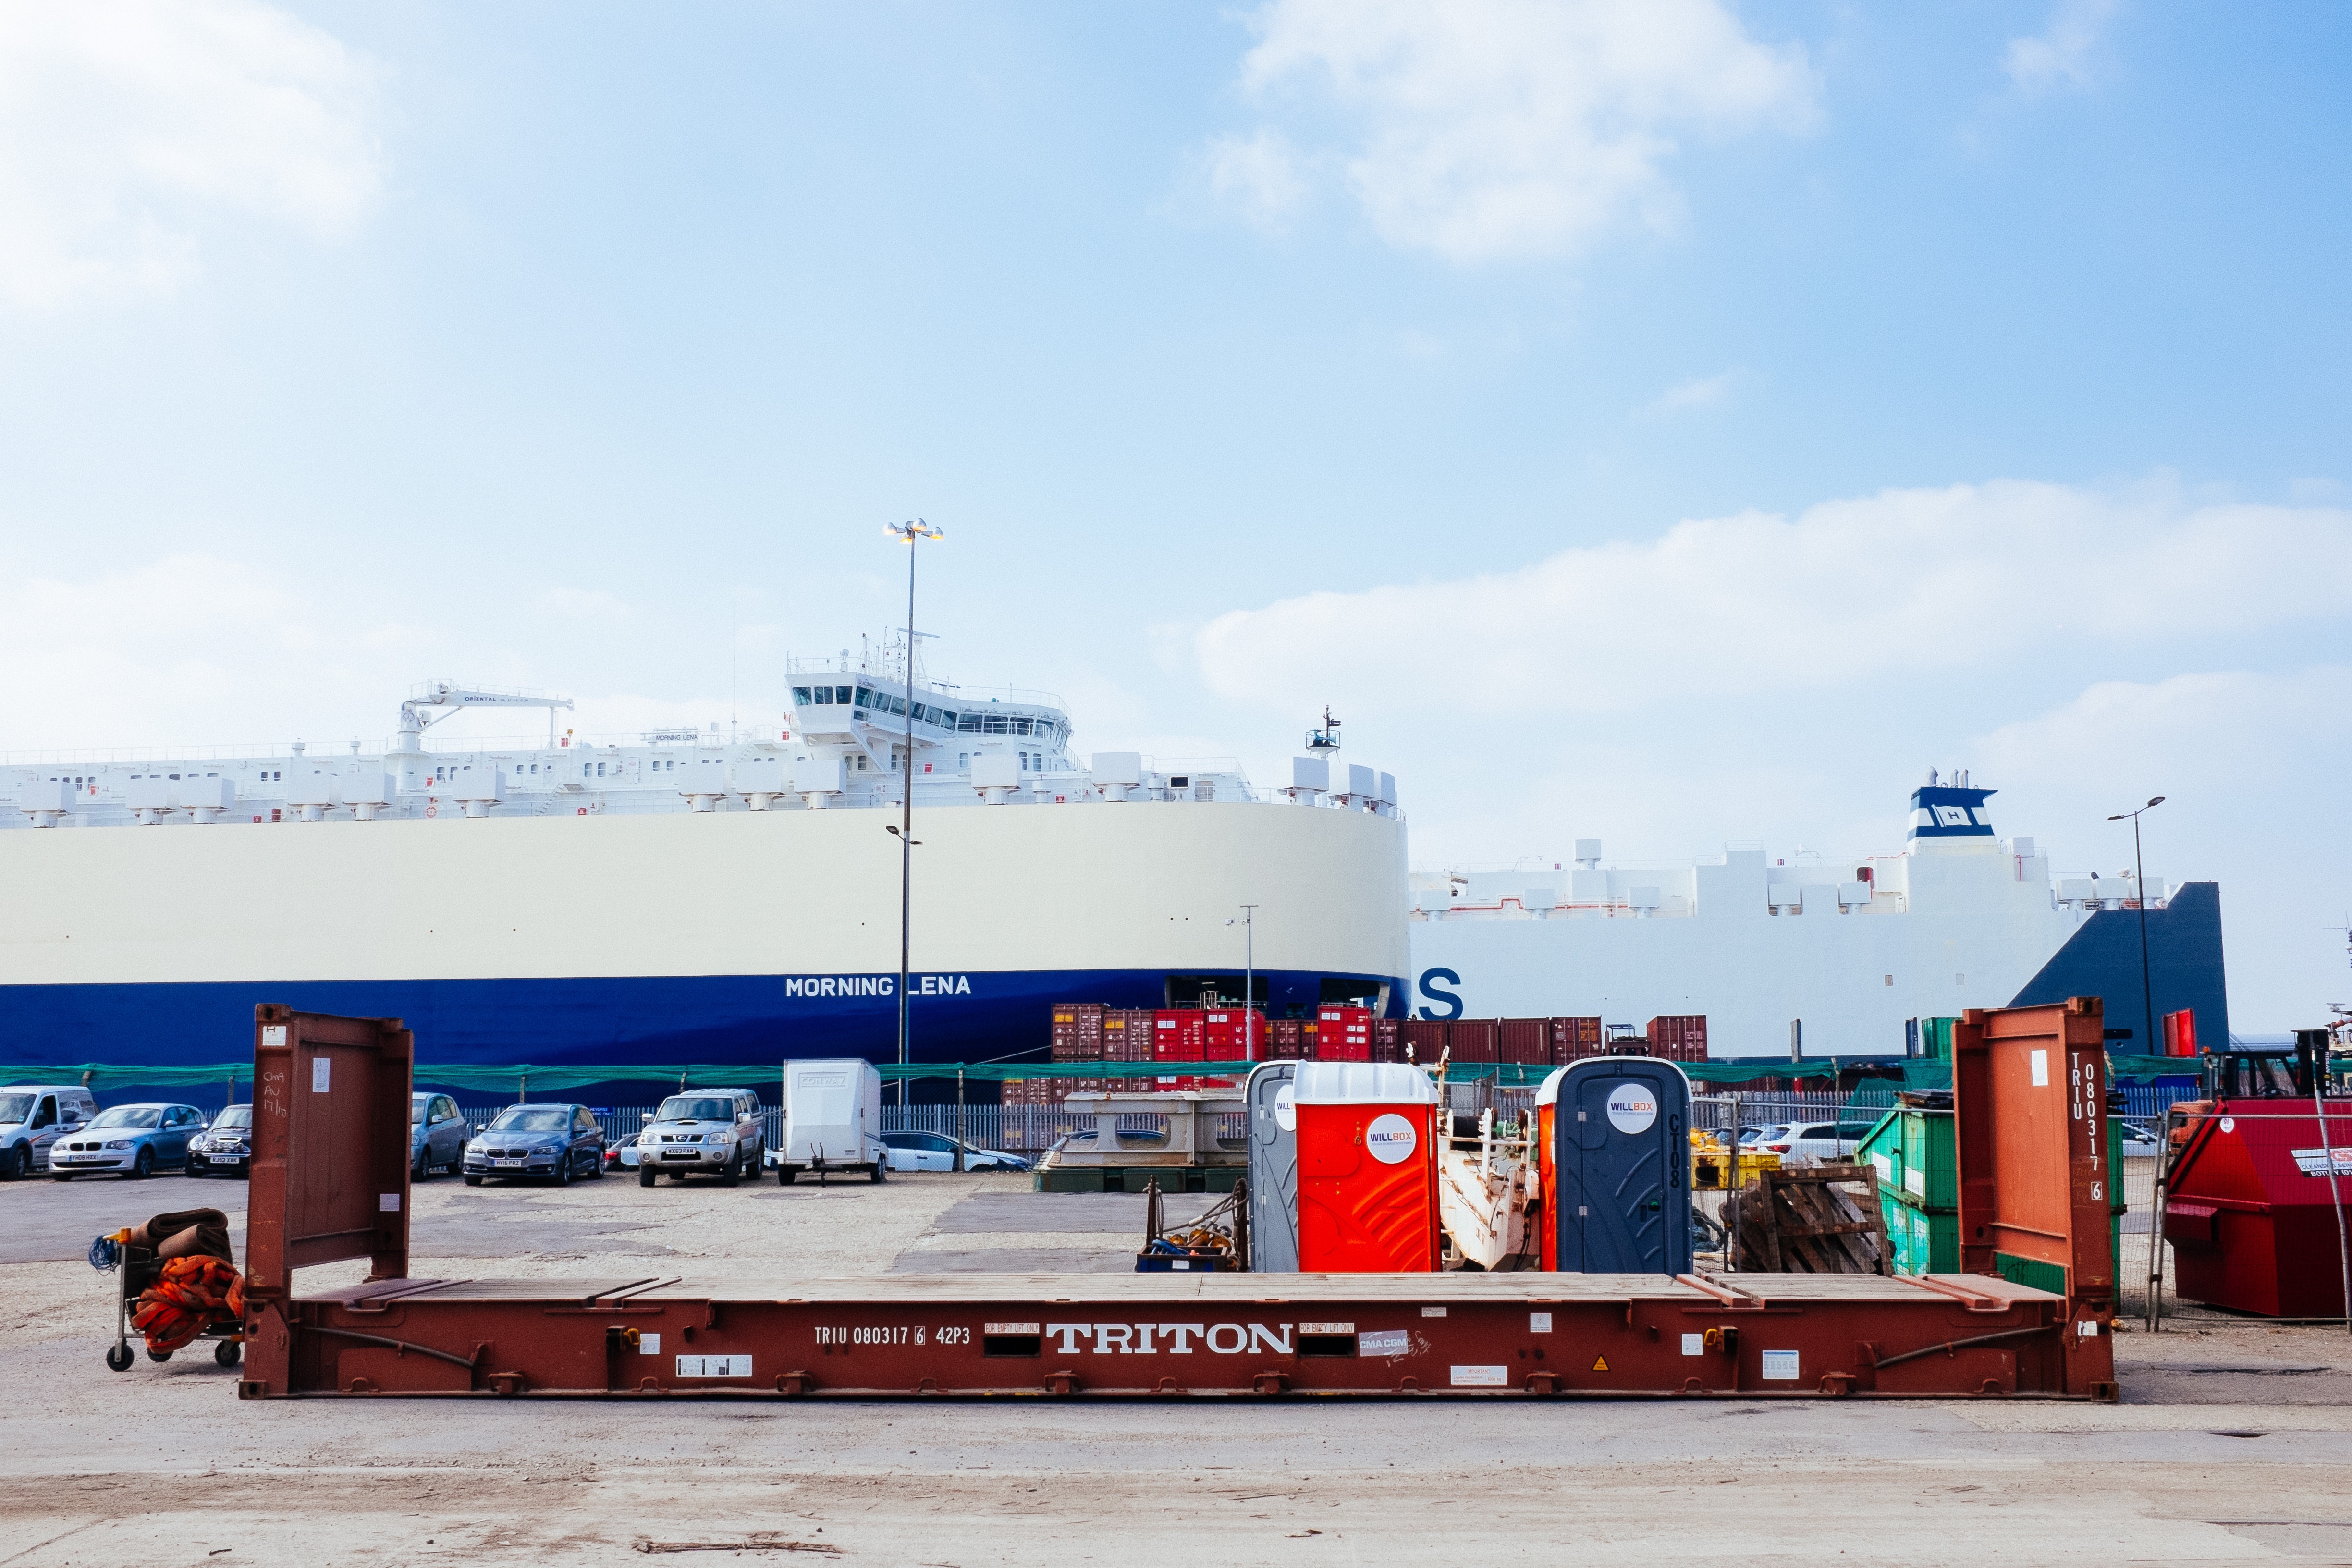
boat, ship, transport, vehicle, port, cargo ship, ferry, infrastructure, watercraft, container ship, freight transport